Roxbury Latin School

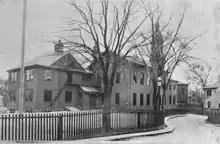

Under headmaster William Coe Collar (1867–1907), the school quadrupled in size and became the now-familiar college-preparatory institution. Although Collar was a classicist—he wrote popular Latin and Greek textbooks—he expanded Roxbury Latin's classical curriculum beyond Latin, Greek, and mathematics, adding courses in English, modern languages, and science. He also hired specialist teachers to cover these new subjects. When Collar retired in 1907, Harvard president Charles Eliot (no relation to Roxbury's founder John Eliot) said that "[t]here is no better preparatory school in the country." Many of Collar's students went on to found or lead their own schools, including Middlesex (Frederick Winsor '88), St. Paul's (Samuel Drury '97), and Cate (Curtis Cate '03).